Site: brandenburg
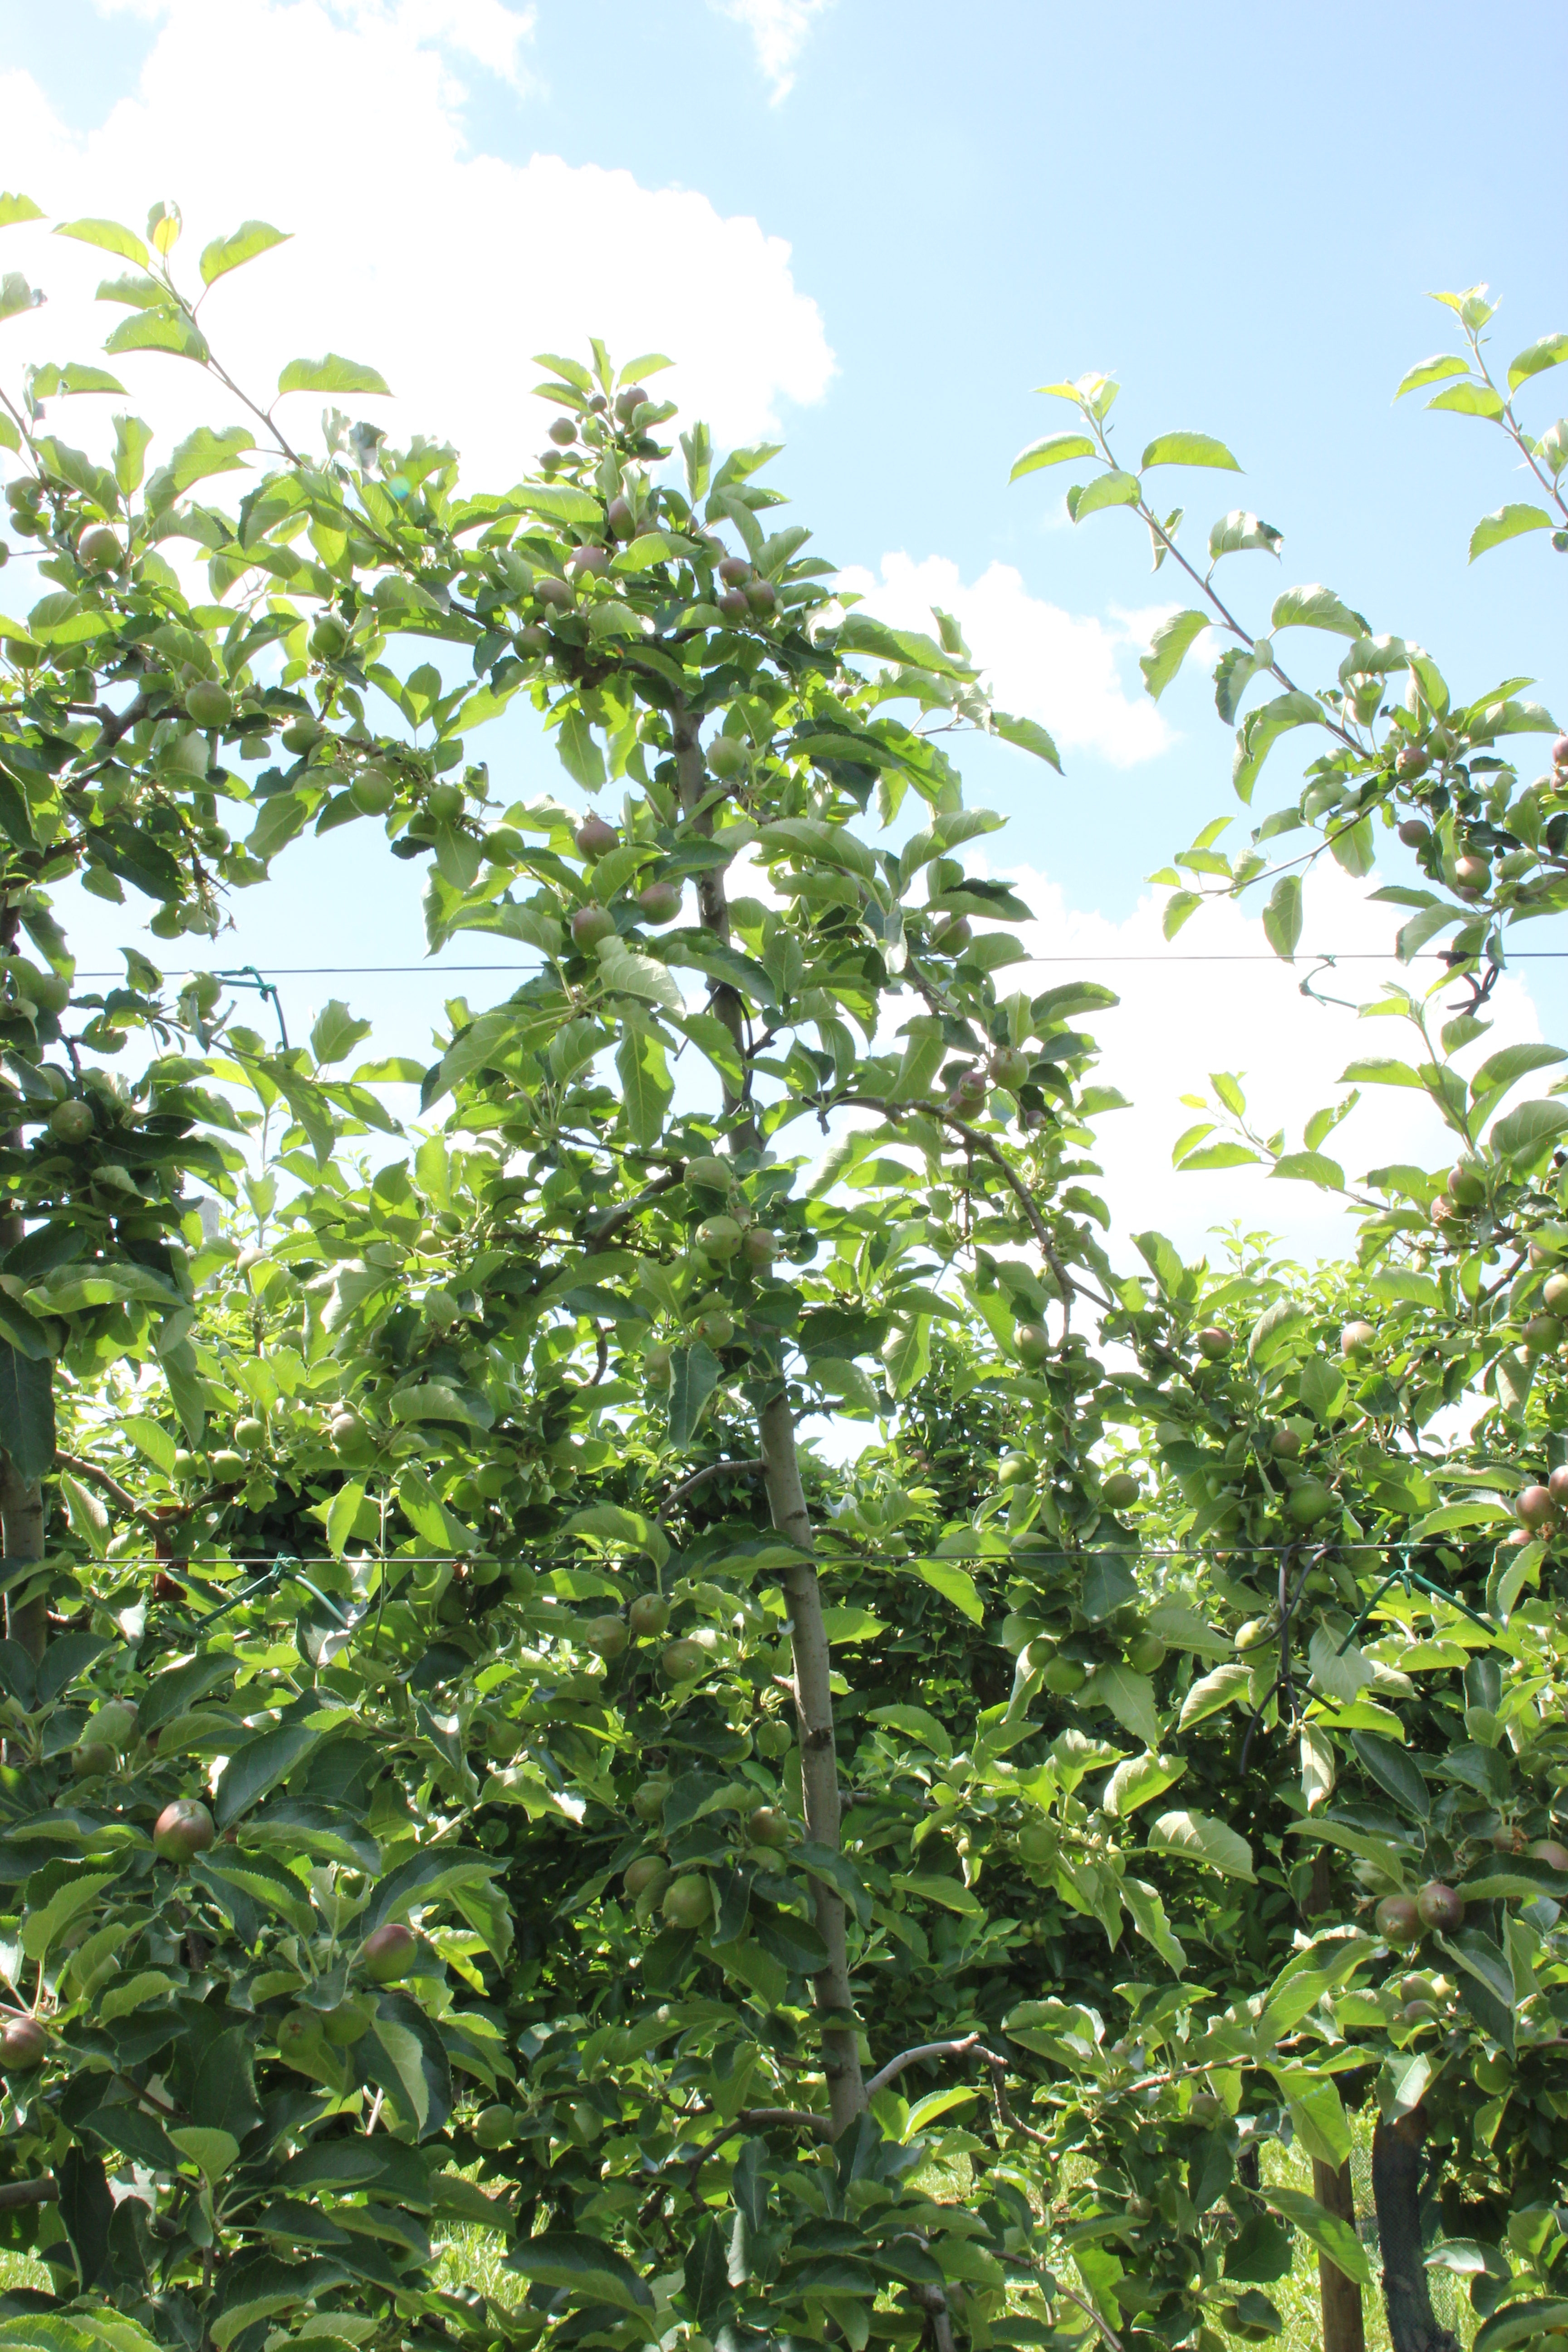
Growth stage (BBCH 73): Development of fruit